Describe the emotion expressed in this image:  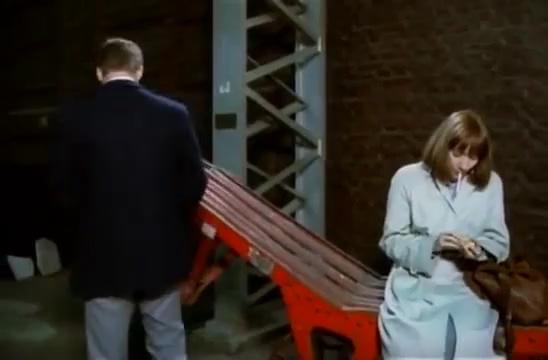
This person displays Suffering, valence and arousal with low intensity.